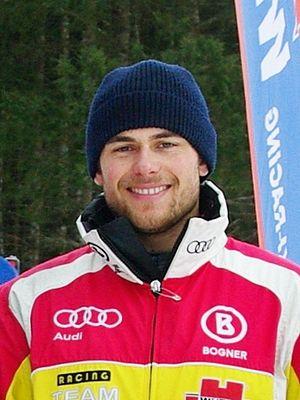
Philipp Schmid, né le 7 mai 1986 à Lindenberg im Allgäu, est un skieur alpin allemand.